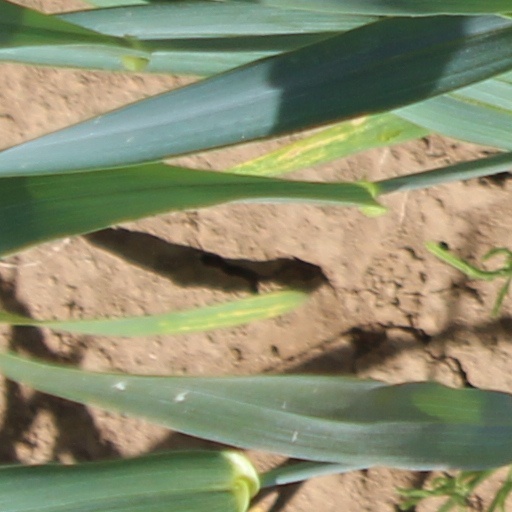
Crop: wheat